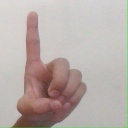
अक्षर: ड